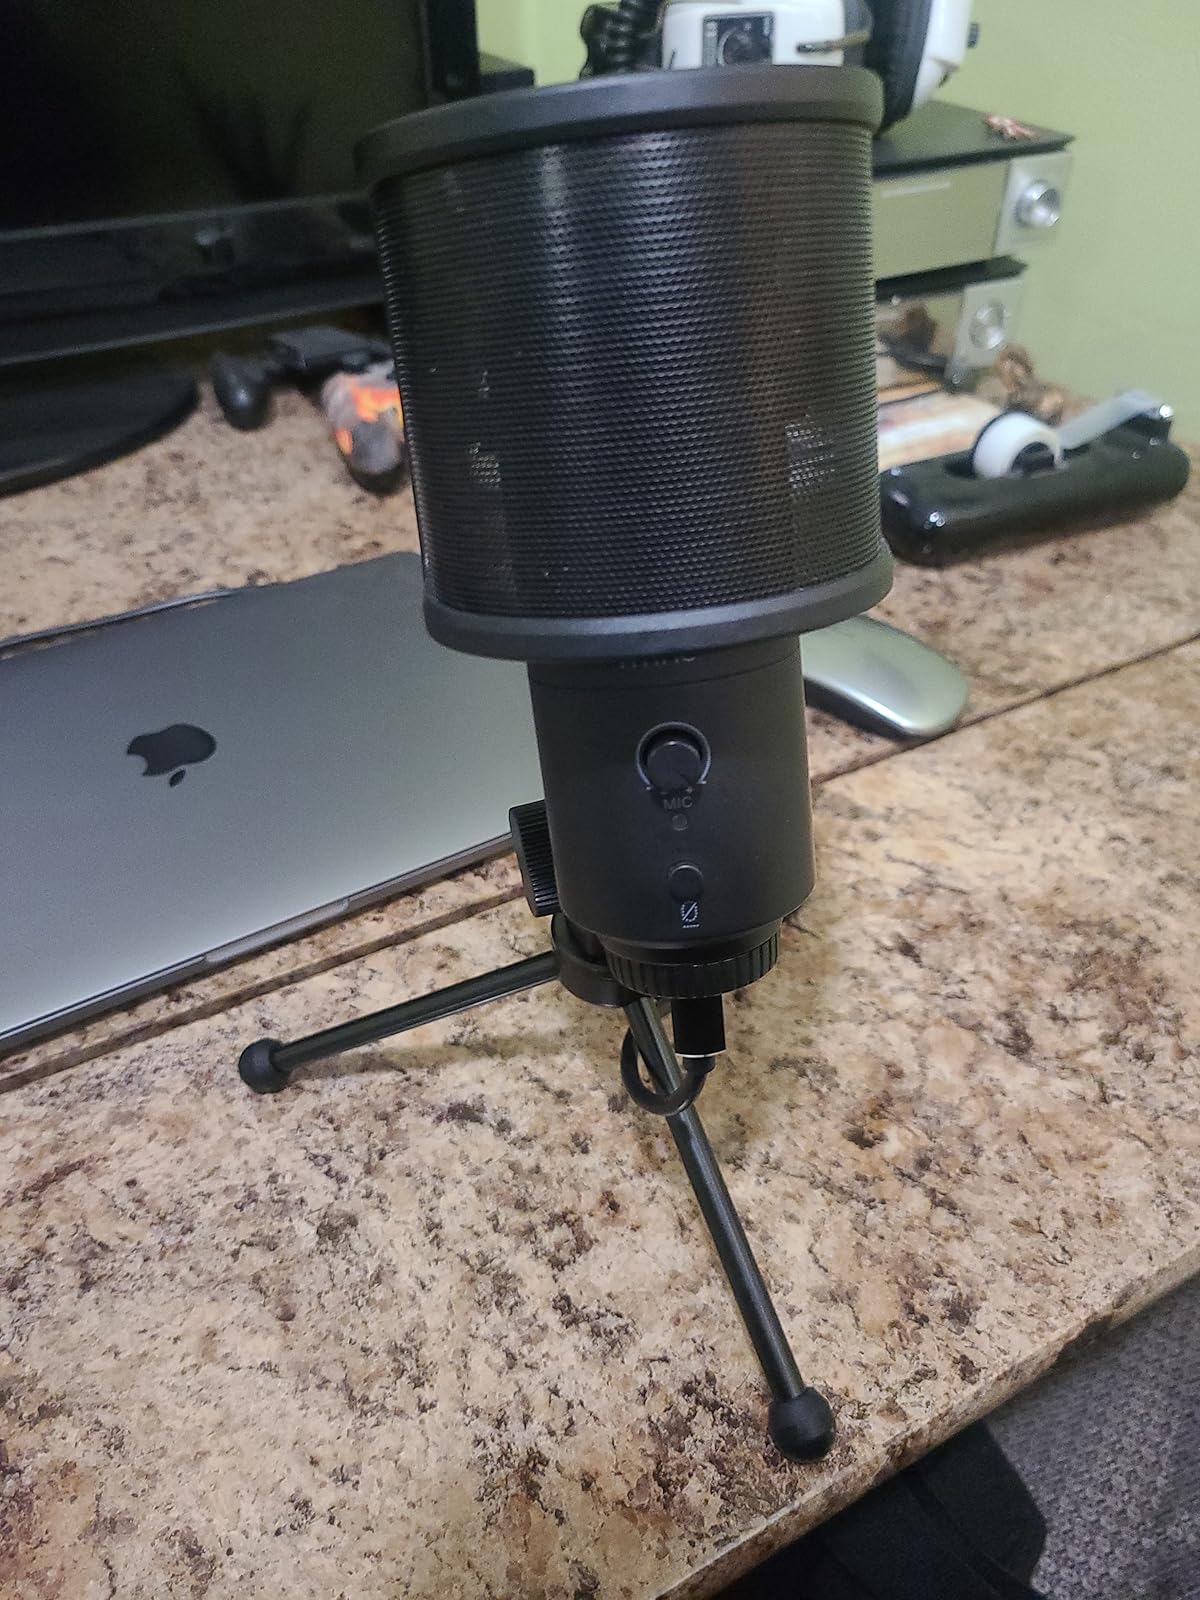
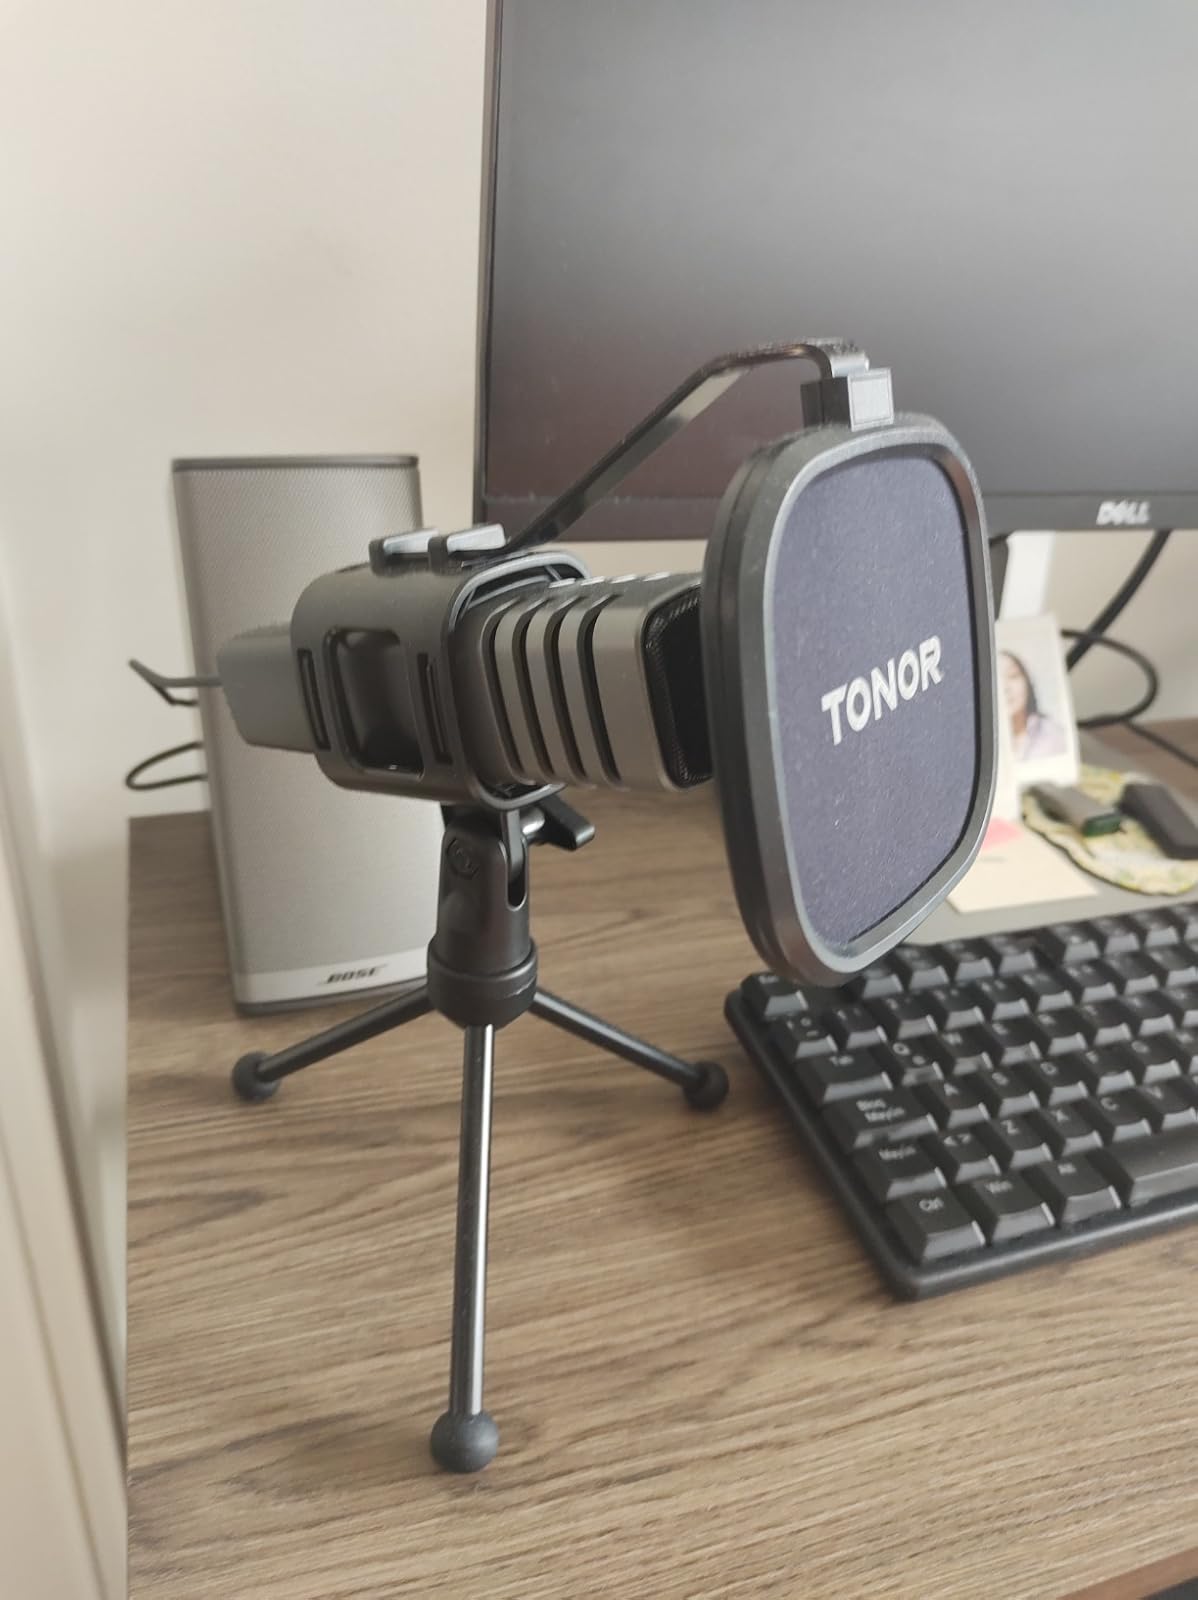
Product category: microphone
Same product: no